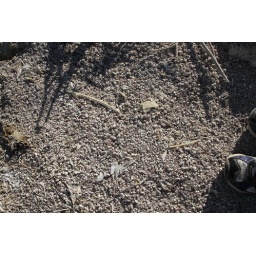
That's not sand you are walking on upon the shore... It's fish backbones.. Eww.